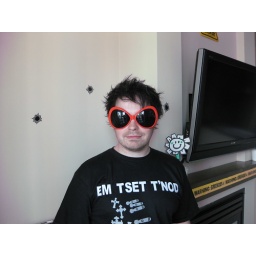
Mikey in his scary sunglasses (notice the bullet holes in the walls and the Kerplunk flower peeking out behind him!